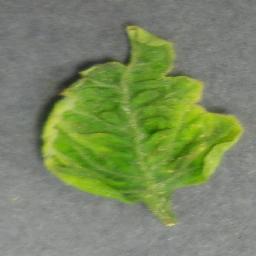
Label: Tomato___Tomato_Yellow_Leaf_Curl_Virus